Indianapolis Art Center

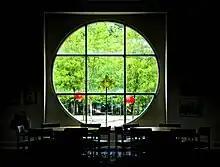
Inside looking out of the Ruth Lilly Library

The first phase was started in October 1994 and completed in August 1995 with a stucco building housing a 225-seat auditorium, art gallery and six art studios. Upon the demolition of the original building, the second phase began, to be opened May 31, 1996. The new $8.2 million facility would feature three art galleries, 13 art studios, a gift shop and auditorium. It is four times larger than the previous building. The Center features Grave's signature style: the building's entry portico has columns, large rectangular and round windows flank smaller counterparts throughout the facade, and the stucco is painted peach, red ochre and blue. The back of the building features another portico that overlooks the White River and a sculpture garden.